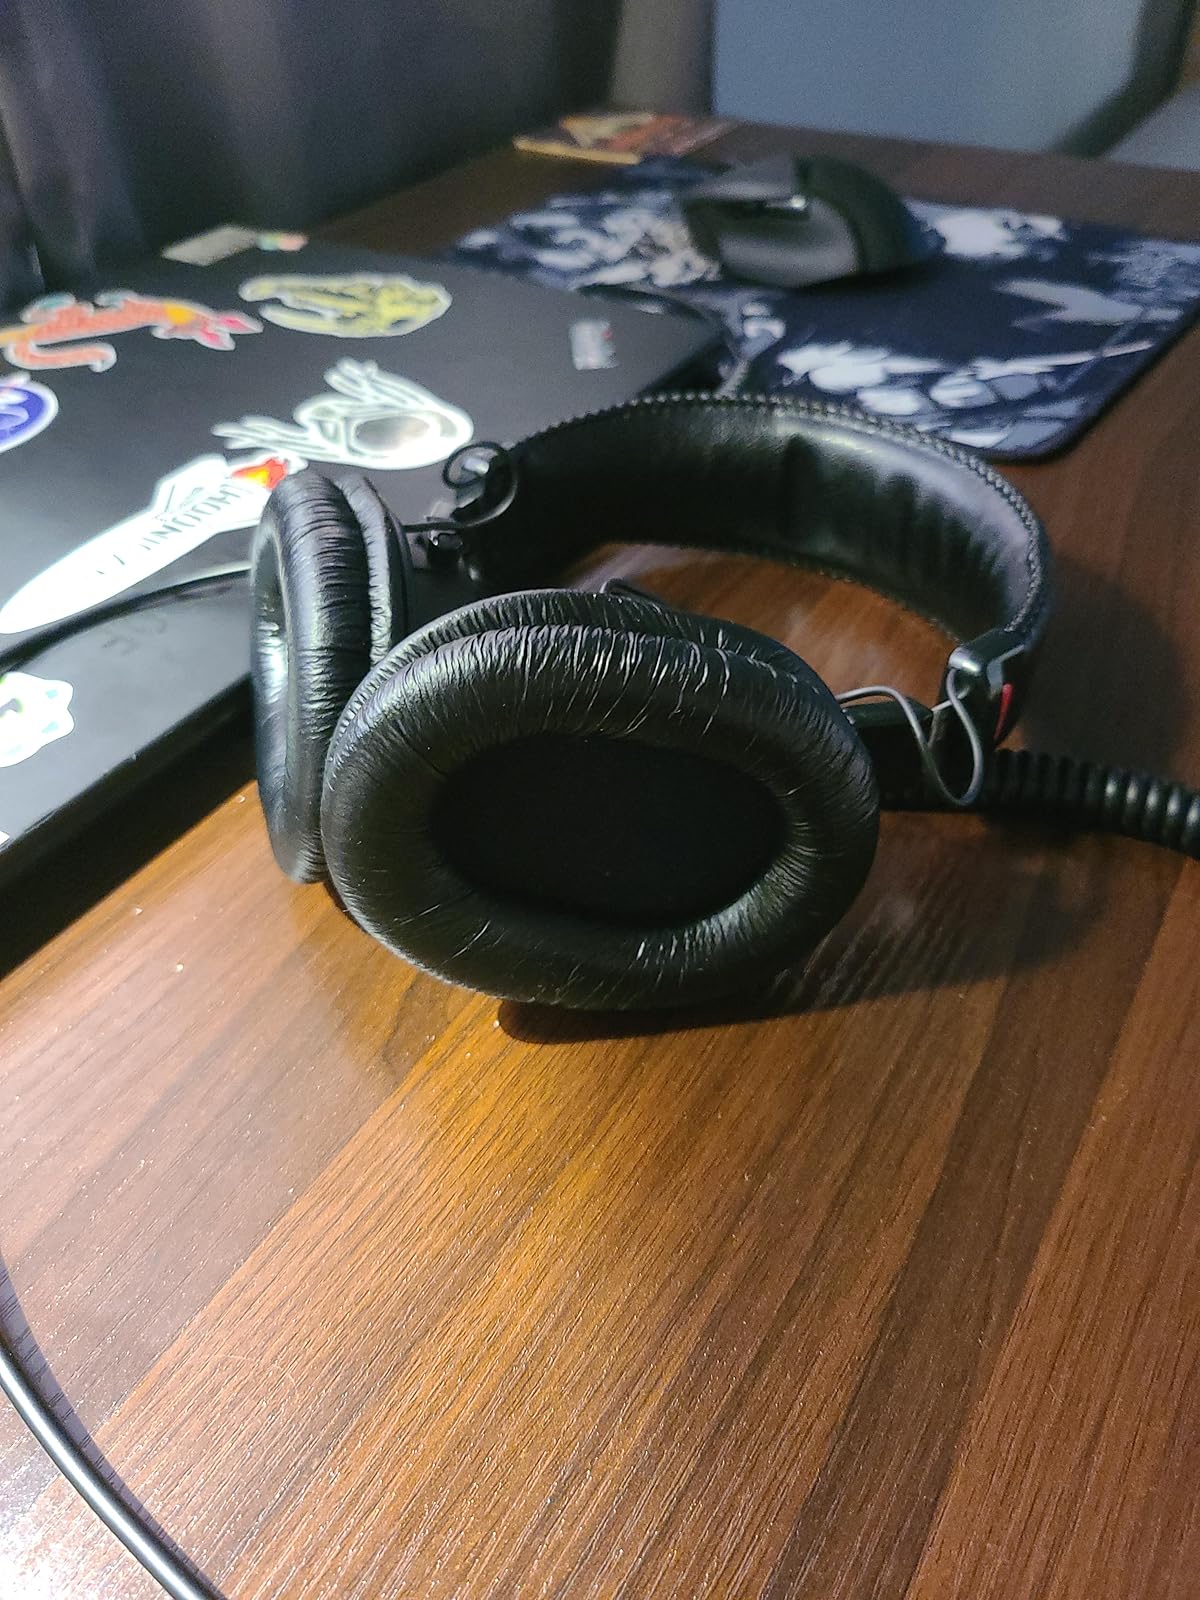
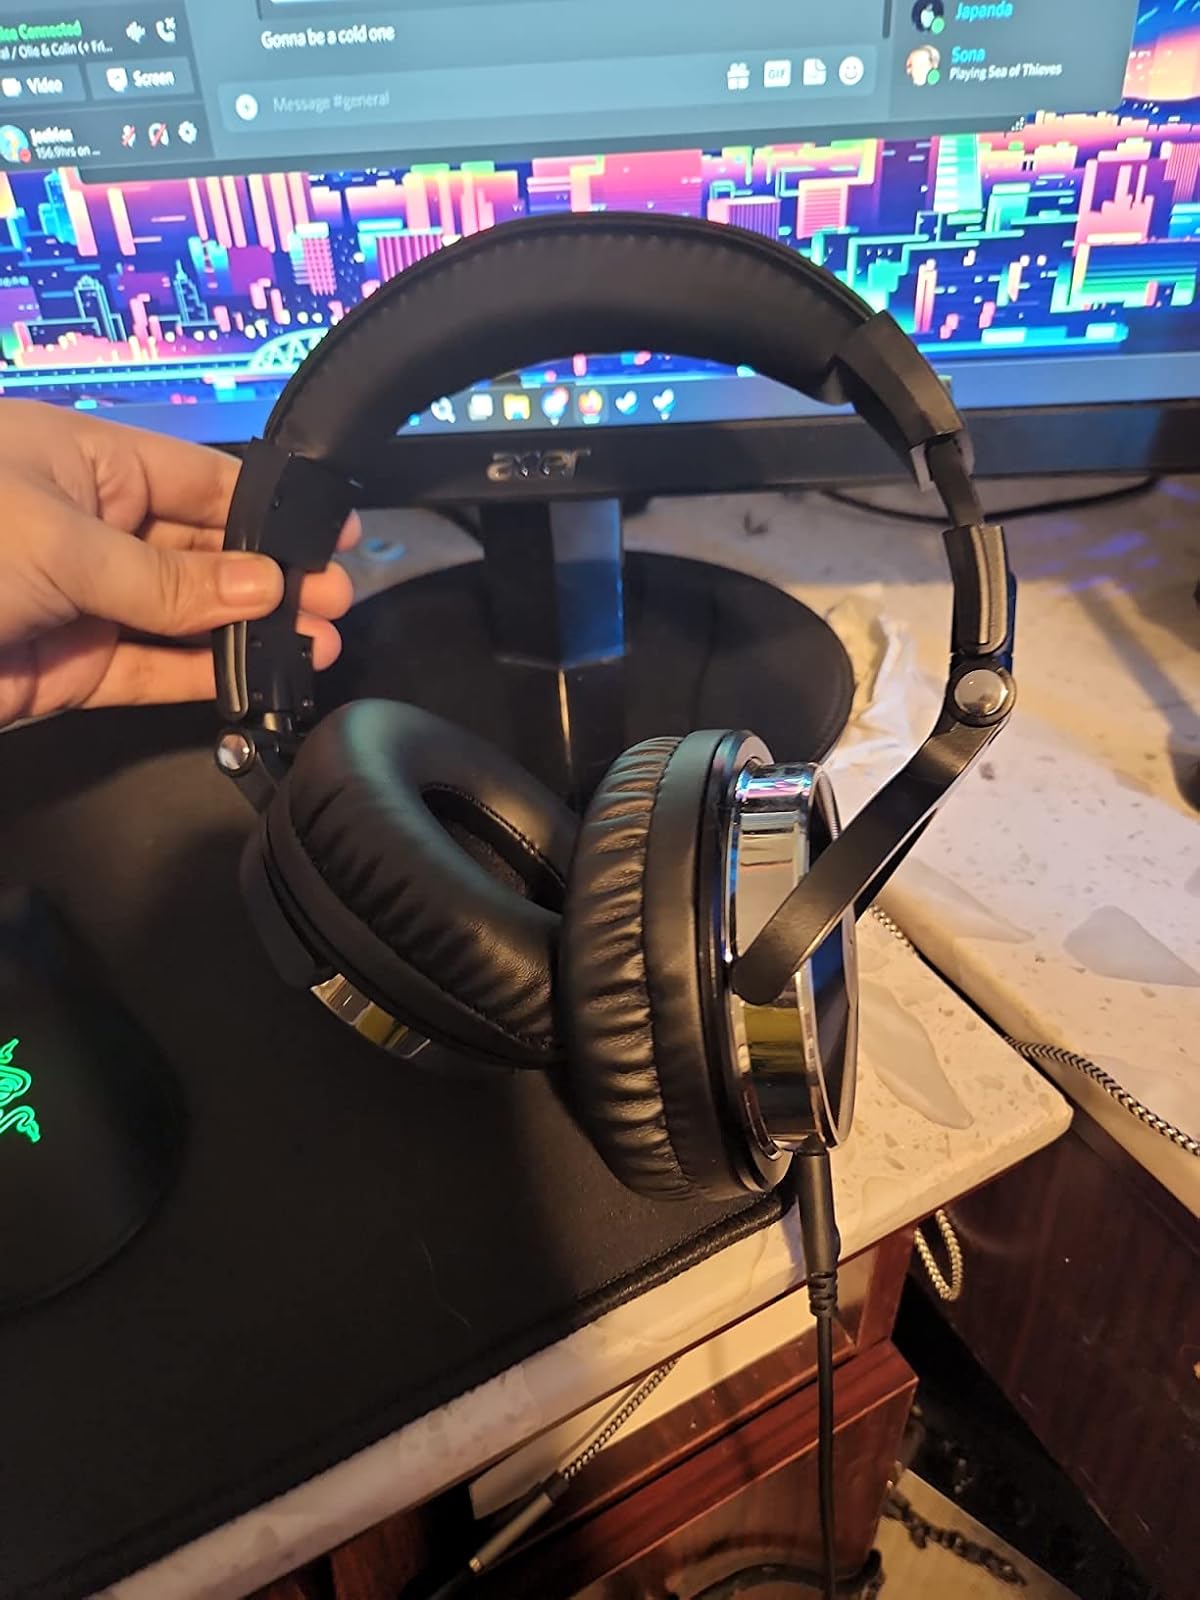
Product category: headphones
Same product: no